Tamgha-e-Diffa

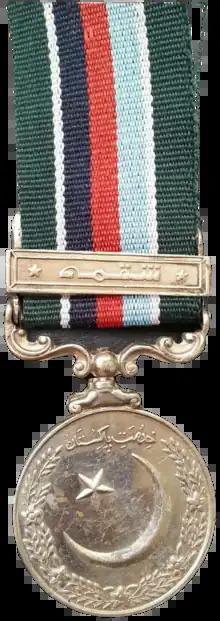
Tamgha-e-Diffa Shaqma Clasp

areas between 6 April 1965 and 30 June 1965 (both days inclusive) and remained as such for at least 21 days. Personnel of the Army Aviation shall be eligible if they carried out one operational sortie between 6 April 1965 and 30 June 1965 (both days inclusive). Personnel of the Pakistan Air Force shall also be eligible if they carried out one operational sortie or were mobilized and remained so in direct support of three such operational sorties between 6 April 1965 and 30 June 1965 (both days inclusive).